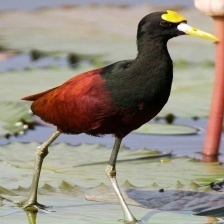
Species: NORTHERN JACANA
Scientific name: JACANA SPINOSA